A41 road

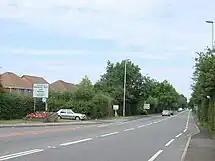
Looking north from Backford Cross roundabout towards Great Sutton

On 3 October 2003, the dual carriageway section was extended to the £25m Aston Clinton Bypass, which was originally intended to be built at the same time as the two sections further south. It enters Buckinghamshire and the district of Aylesbury Vale. It crosses the Grand Union Canal, and there is a junction with the B489, and finishes at a roundabout, becoming "Aston Clinton Road". The road goes straight through Aylesbury, which is a bottleneck. It meets the A4157 at a junction as "Tring Road", and the next roundabout is near Aylesbury Grammar School and a Tesco. It meets the A418 ring-road and becomes "Exchange Street", then meets the A413 from Wendover at a roundabout and becomes "Friarage Road", passing close to a Morrisons and the railway station. The A418 turns to the left and A41 continues straight ahead to become "Gatehouse Road", then at the next roundabout, it leaves to left as "Bicester Road" near the Applegreen "Aylesbury Service Station". After four roundabouts, it crosses the River Thame. It then meets a roundabout with access for the new "Berryfields" development as well as Aylesbury Vale Parkway before passing under a railway line, then through Waddesdon, then passes close to Westcott near the former airfield of RAF Westcott. At Kingswood, it passes the "Crooked Billet" (now the "Akeman Inn") and "Plough and Anchor" (now an Italian restaurant) pubs. It enters Oxfordshire and the district of Cherwell, and at Blackthorn it crosses the River Ray and meets a low bridge which was originally a limit but due to bridge strikes, the road was lowered and the bridge now has a limit.